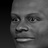
Emotion: neutral